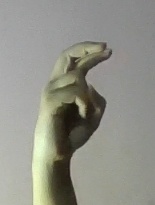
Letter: zay